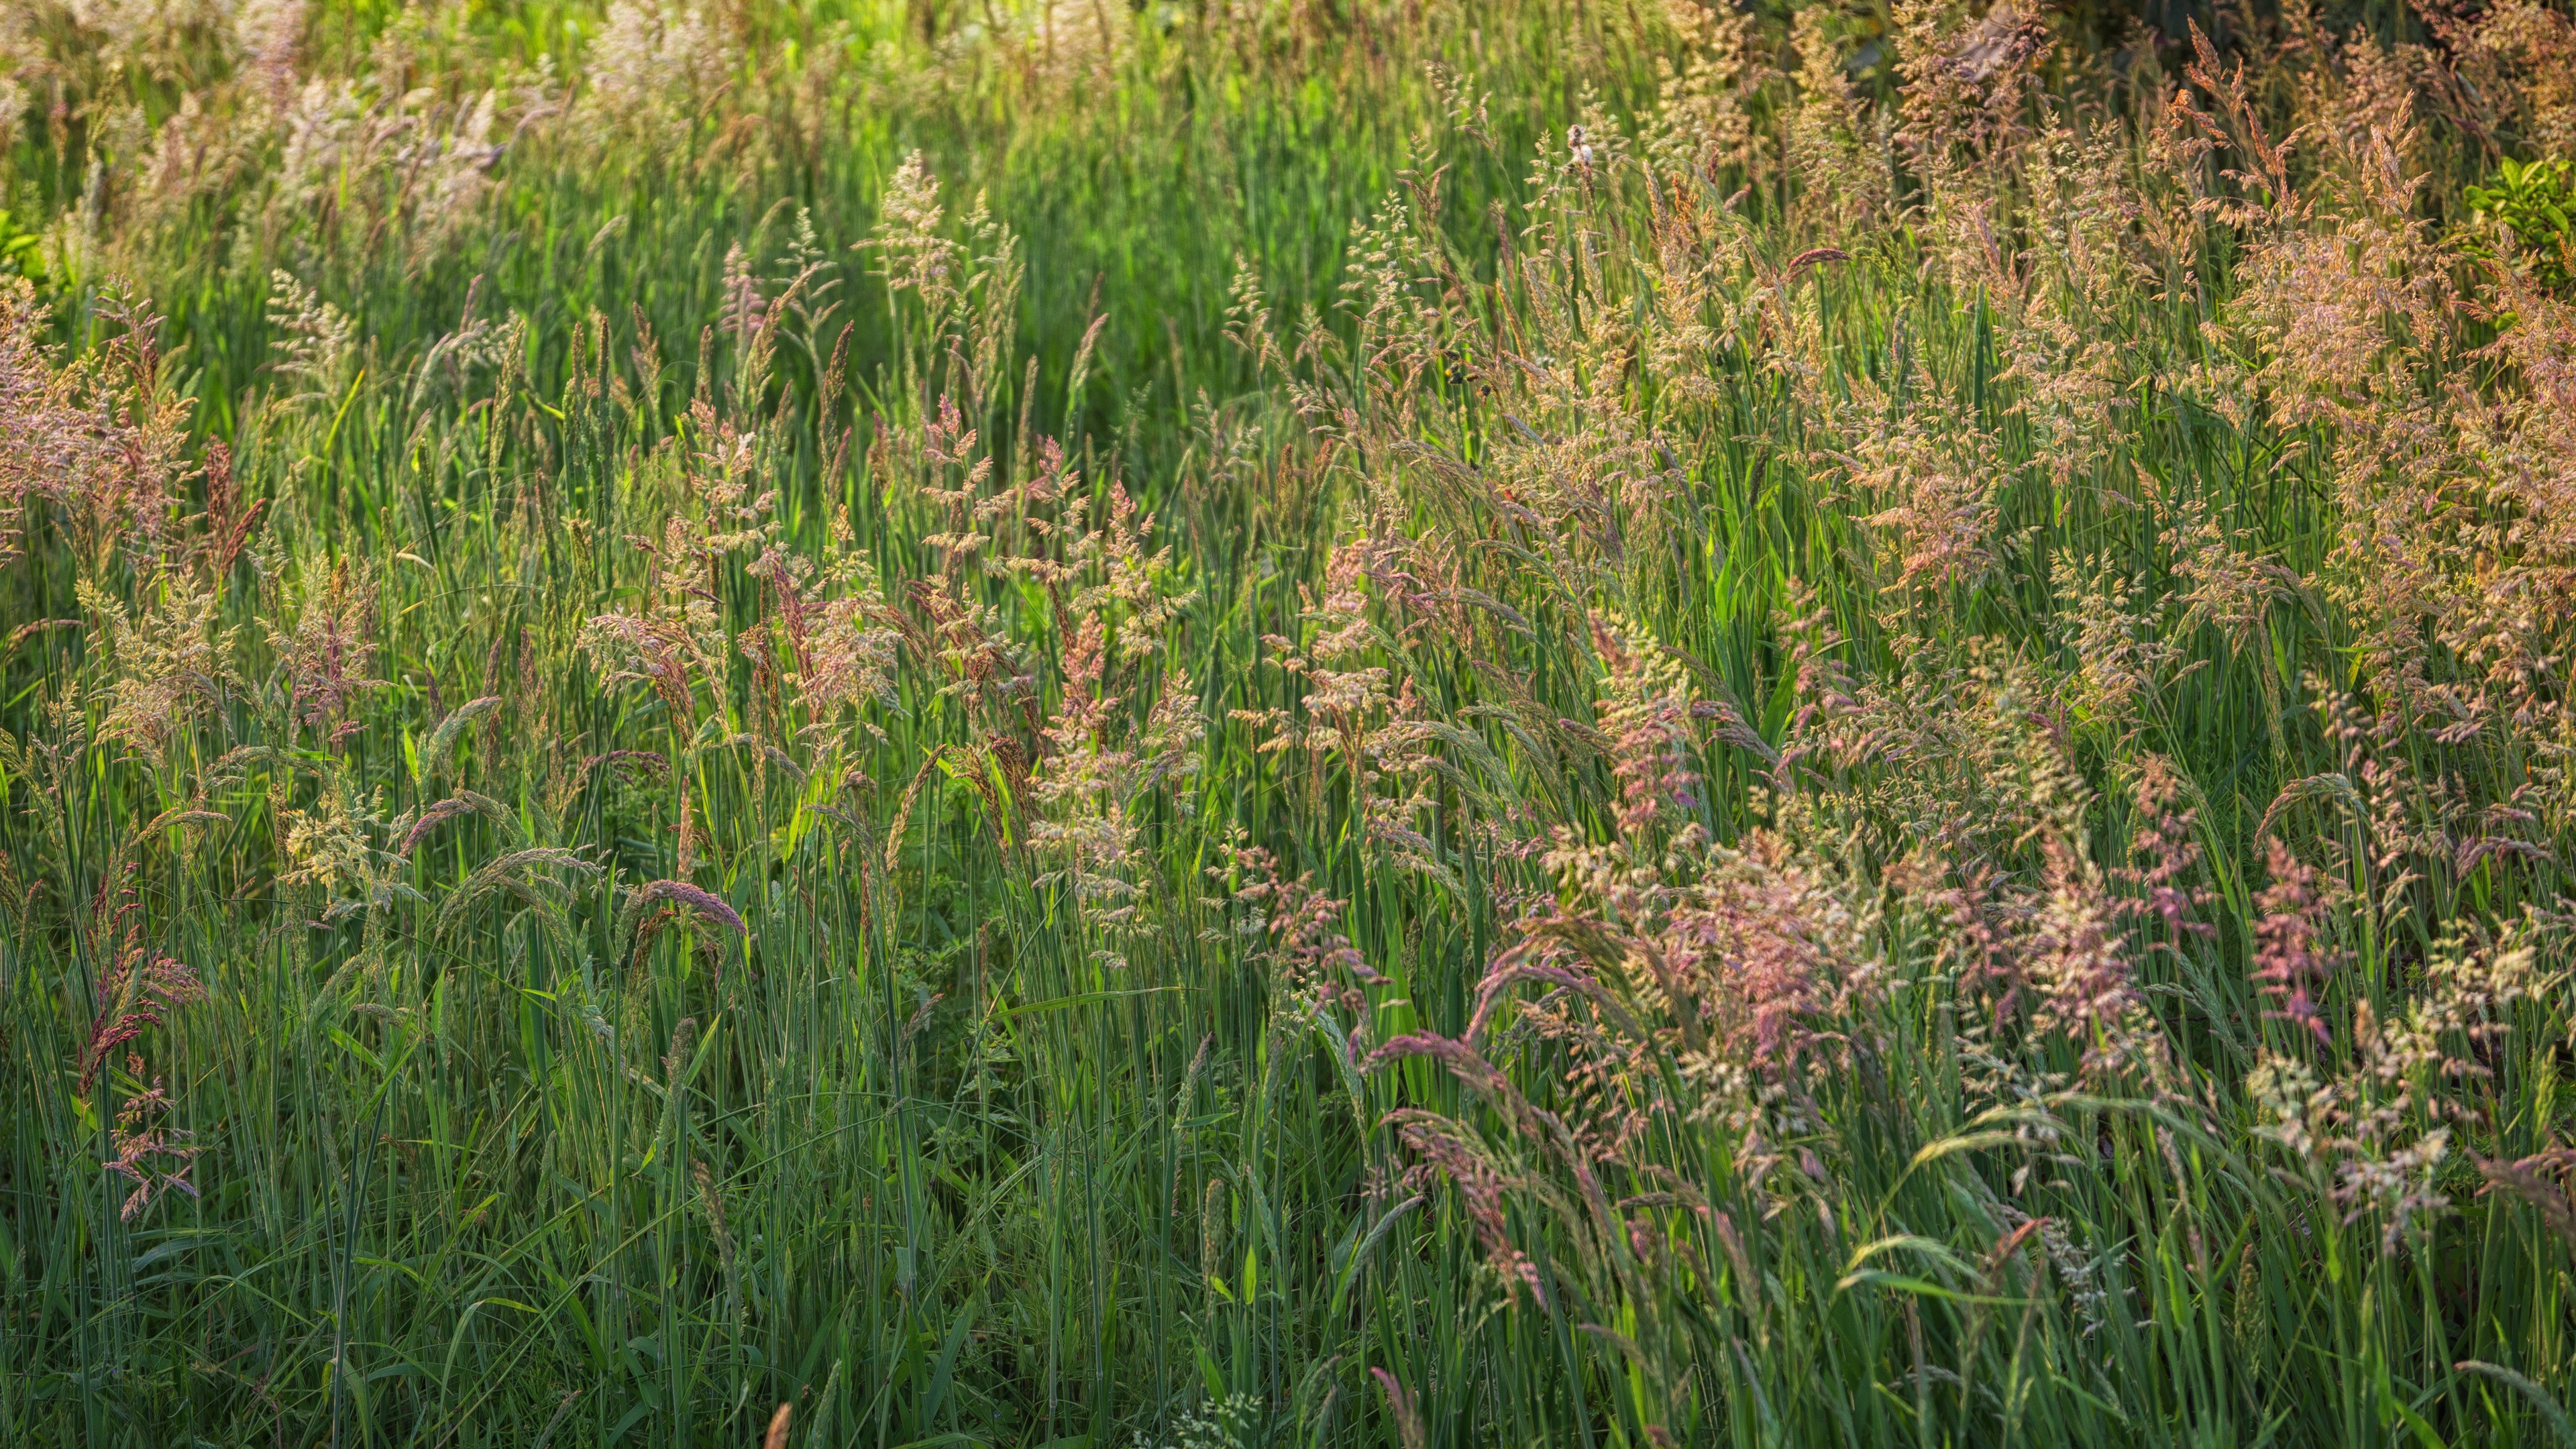
grass, plant, field, lawn, meadow, prairie, flower, crop, botany, agriculture, flora, wildflower, grassland, vegetation, wetland, habitat, ecosystem, flowering plant, chrysopogon zizanioides, natural environment, grass family, land plant, phragmites